Pumped Up Kicks

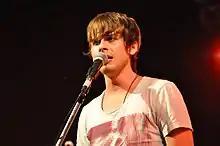
After writing "Pumped Up Kicks", Mark Foster "(pictured)" posted the song on his website as a free download. It subsequently grew in popularity through viral outlets and earned the band a record deal.

"Pumped Up Kicks" drew considerable attention online after Foster posted the song on his website as a free download in early 2010; "Nylon" magazine used the track in an online advertising campaign, and through various blogs, it went viral. Foster the People first performed the song live at the Stand Up Charity Benefit in Venice in February. The group, yet to be signed, garnered buzz with performances at the South by Southwest music festival in March. Foster was e-mailed by many people about the song, and needing professional guidance, he contacted artist manager Brent Kredel at Monotone, Inc., saying, "Everyone is calling me and e-mailing me—what do I do? Who are the good guys, who are the bad guys?" Kredel recalled that "He went from the guy who couldn't get a hold of anyone to being the guy who had hundreds of e-mails in his inbox." Kredel and Brett Williams were subsequently hired to co-manage Foster the People, and they helped the group get a multi-album record deal with Columbia Records imprint Startime International in May 2010. Wishing to release a record that would back up the song's success, the group wrote new material between July–September 2010.